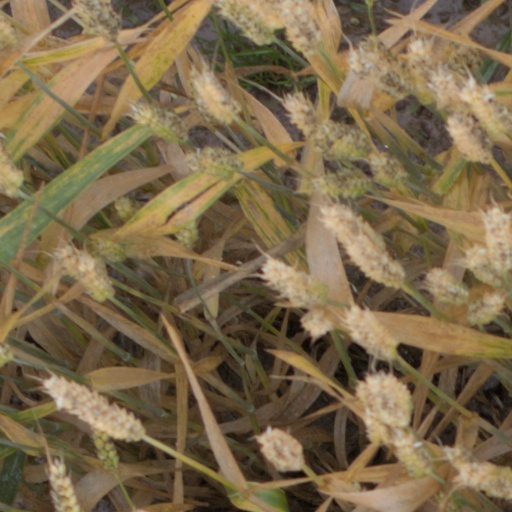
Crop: wheat